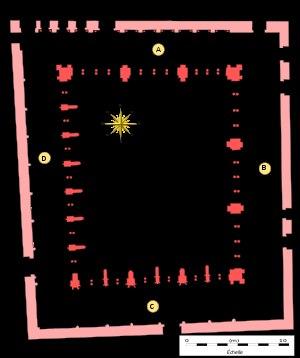
Le cloître Saint-Trophime de l’ancienne cathédrale d’Arles date du XIIᵉ siècle et XIVᵉ siècle.